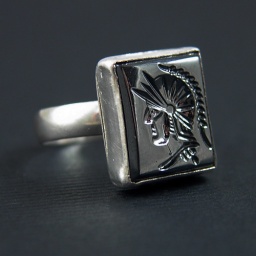
A vintage glass cabochon set in sterling silver